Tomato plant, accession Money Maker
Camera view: horizontal (90 deg, fisheye); turntable rotation: 300 degrees
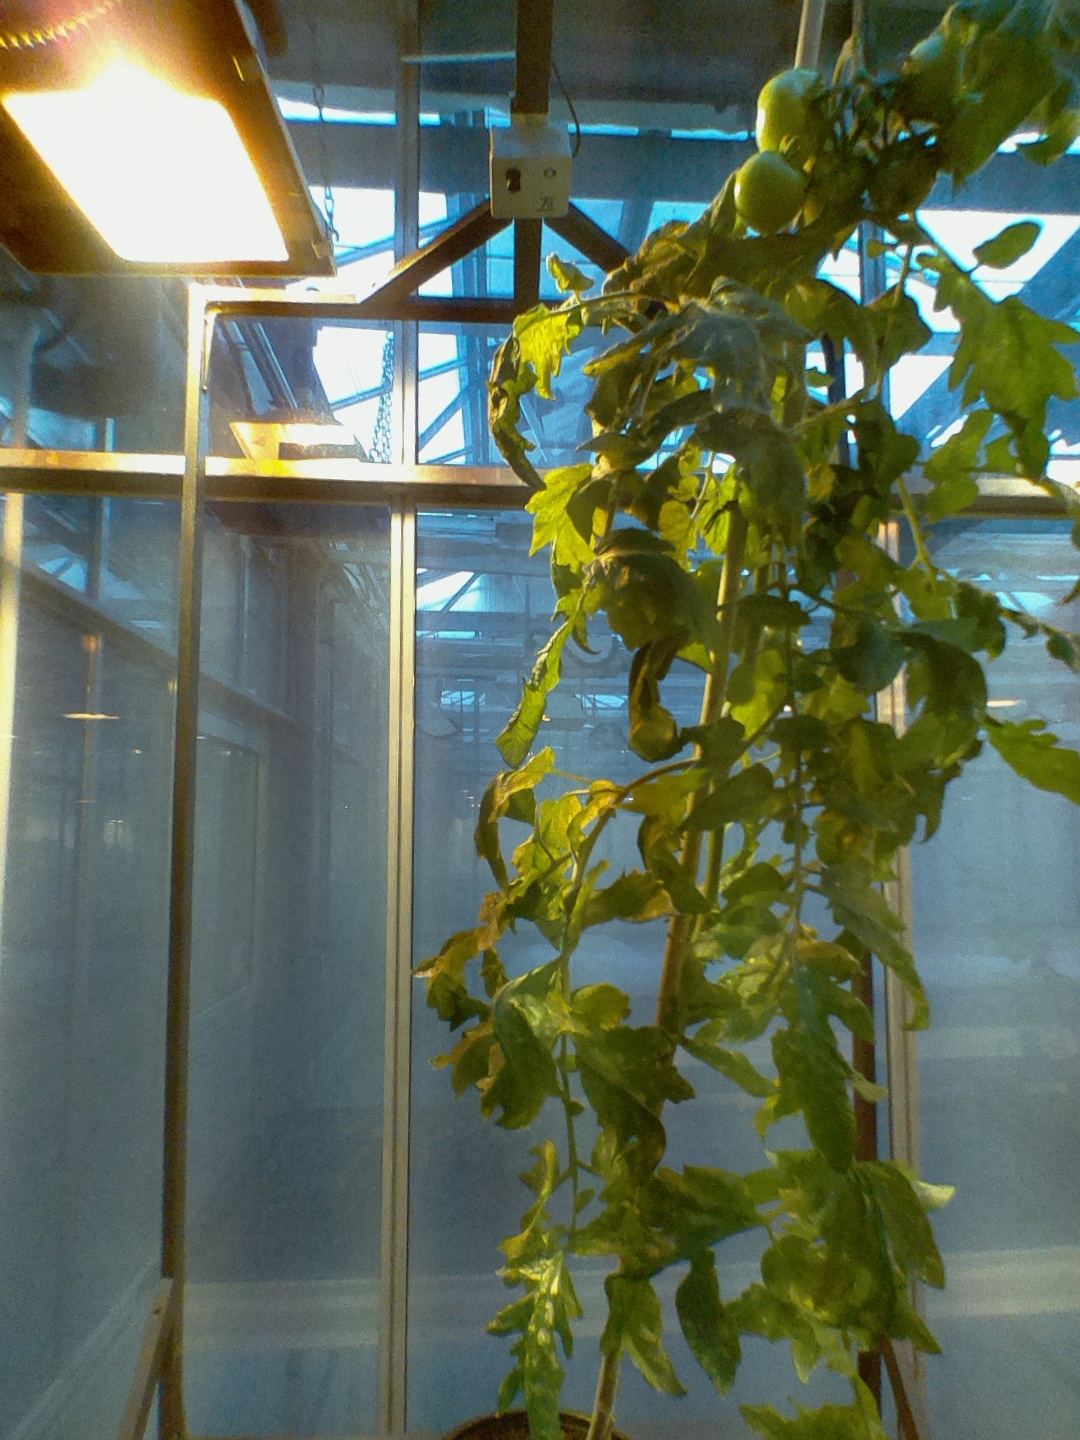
BBCH growth stage 75: 50%-60% of final fruit size